Septimania

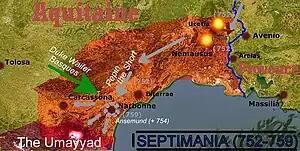
Septimania during Pepin's expedition and conquest (752–759)

Around 747, the government of the Septimania region (and the Upper March, from the Pyrénées to the Ebro River) was given to Umar ibn Umar. Umayyad rule collapsed by 750, and Umayyad territories in Europe were ruled autonomously by Yusuf ibn 'Abd al-Rahman al-Fihri and his supporters. In 752, the Carolingian king Pepin the Short headed south to Septimania. The Gothic counts of Nîmes, Melguelh, Agde, and Béziers refused allegiance to the emir at Córdoba and declared their loyalty to the Frankish king—the Gothic count of Nîmes, Ansemund, having some authority over the remaining counts. The Gothic counts and the Franks then began to besiege Narbonne, where Count Miló was probably the count (as successor to Count Gilbert).